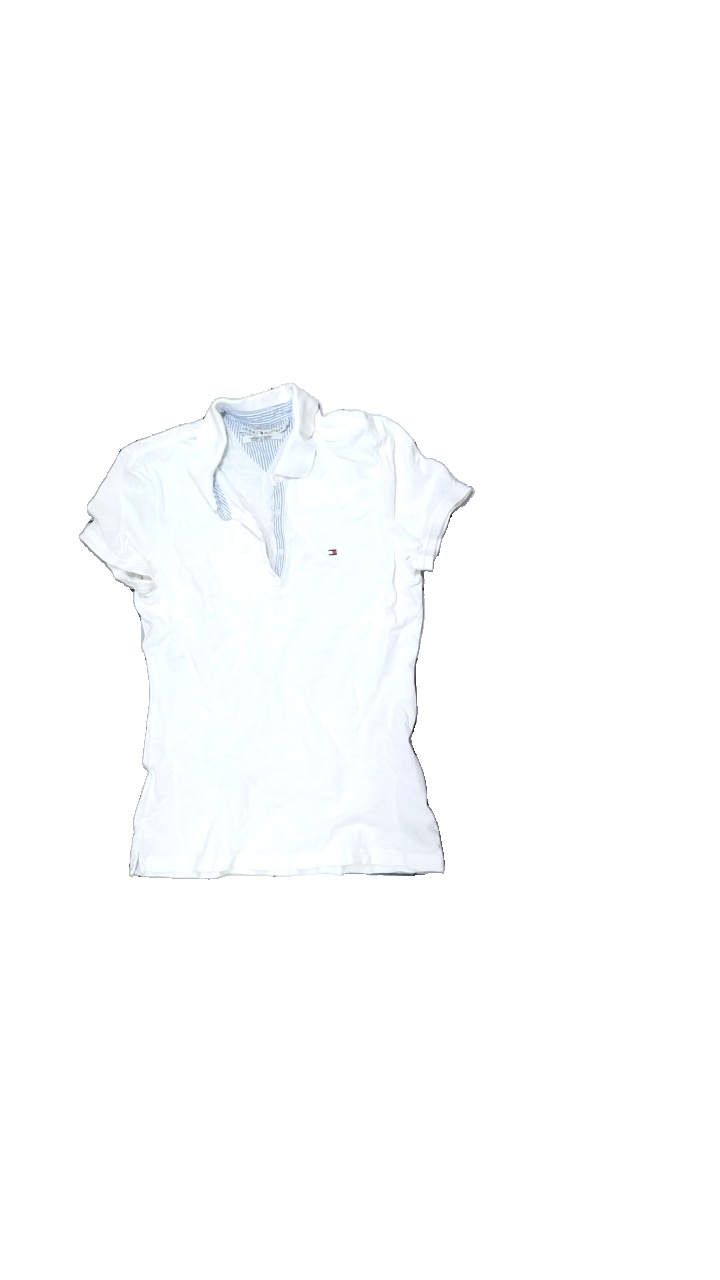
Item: T-shirt (Ladies)
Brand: Tommy Hilfiger
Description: vit t-shirt
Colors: White, Blue, Red
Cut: V-collar
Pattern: Logo print
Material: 100% bomull
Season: All
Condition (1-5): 2
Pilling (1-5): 4
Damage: smuts fläckar
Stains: Major
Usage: Export
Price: <50